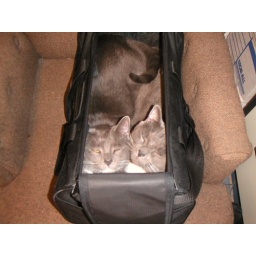
Lori's cats in a bag